Oakland Athletics

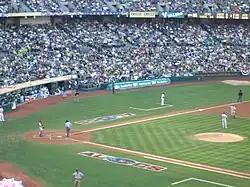
Game 1 of the 2006 ALCS in Oakland, California

Pitcher Huston Street was voted the AL Rookie of the Year in 2005, the second year in a row an Athletic won that award, shortstop Bobby Crosby having won in 2004. For the fifth straight season, third baseman Eric Chavez won the AL Gold Glove Award at that position.